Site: brandenburg
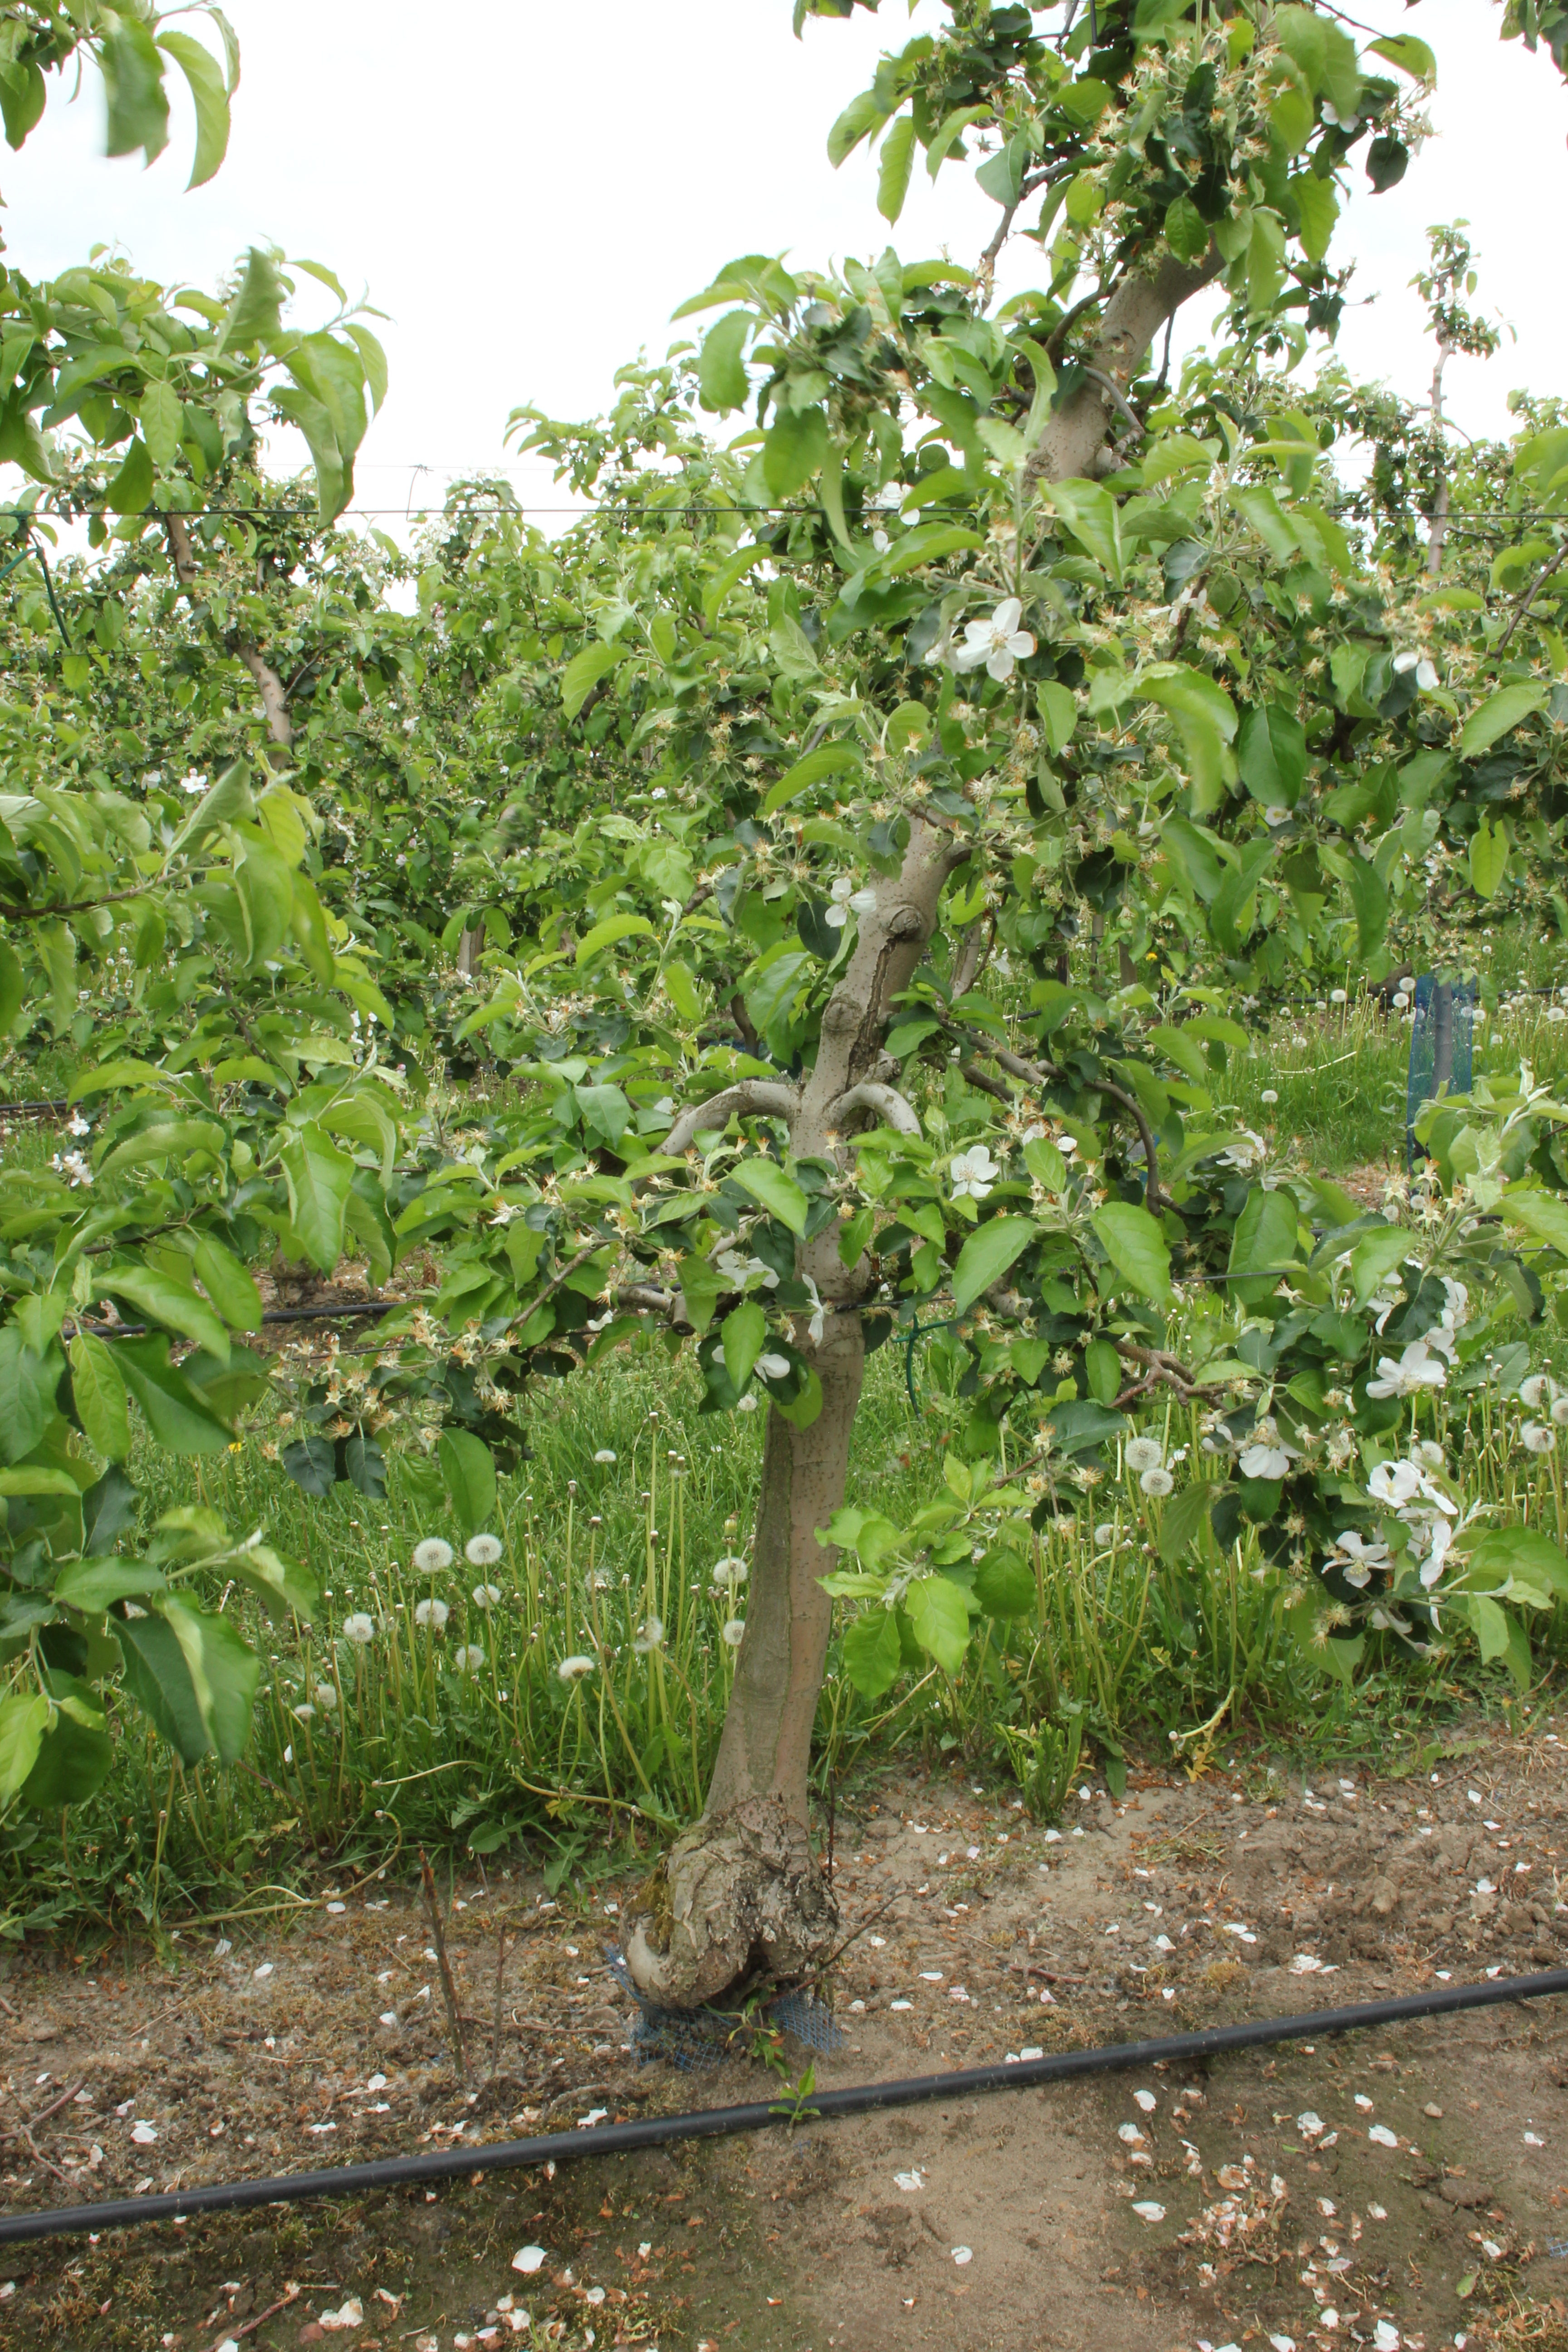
Growth stage (BBCH 67): Flowering